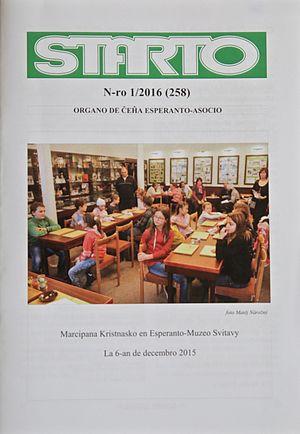
Couverture de Starto, nº 1/2016
Il existe de nombreux périodiques en espéranto, appelés Esperanto-gazeto dans cette langue, même si ce terme désigne parfois des périodiques incluant d’autres langues mais avec des rubriques récurrentes écrites en espéranto. Depuis l’apparition du premier périodique en espéranto, La Esperantisto, plus de dix mille titres sont apparus, aux portées, contenus, durées et qualités très variés. La plupart n’a pas une durée de vie très longue ; la moyenne de durée de vie est d’environ cinq ans.